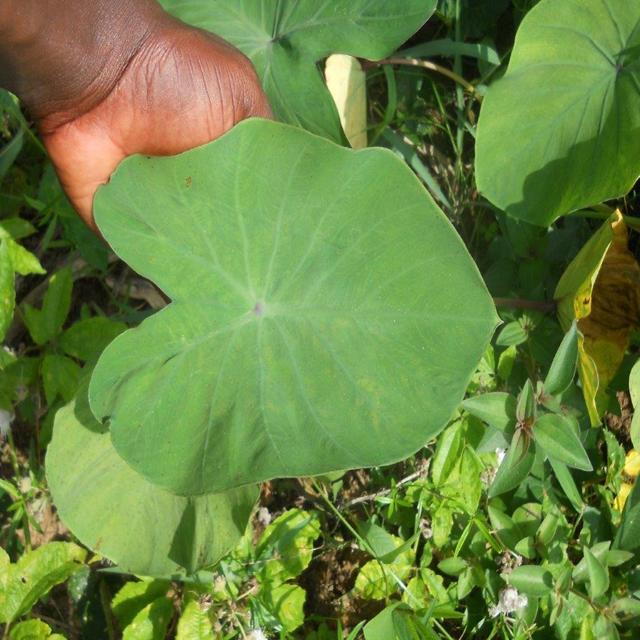
Label: Healthy